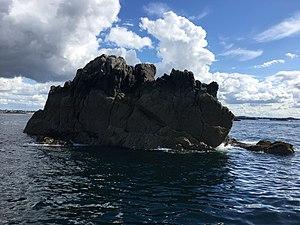
Situé dans la Baie de Saint Malo, le rocher du Dragon, dit Le Dragon, fait partie des nombreuses îles de cet endroit.